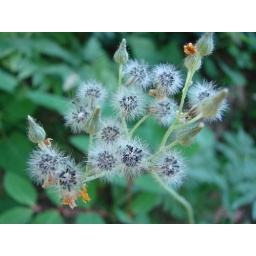
flower gone to seed white by Jessey James